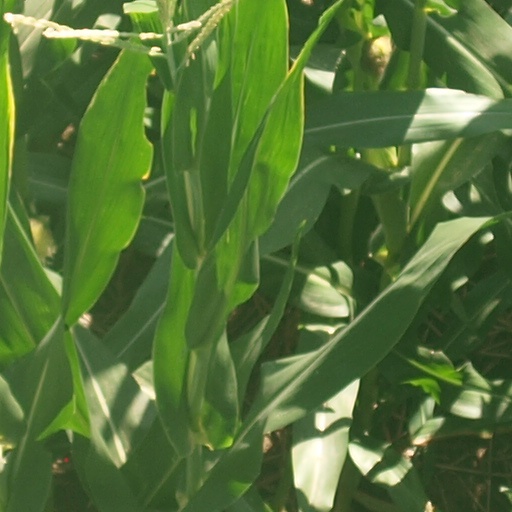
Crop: maize; corn